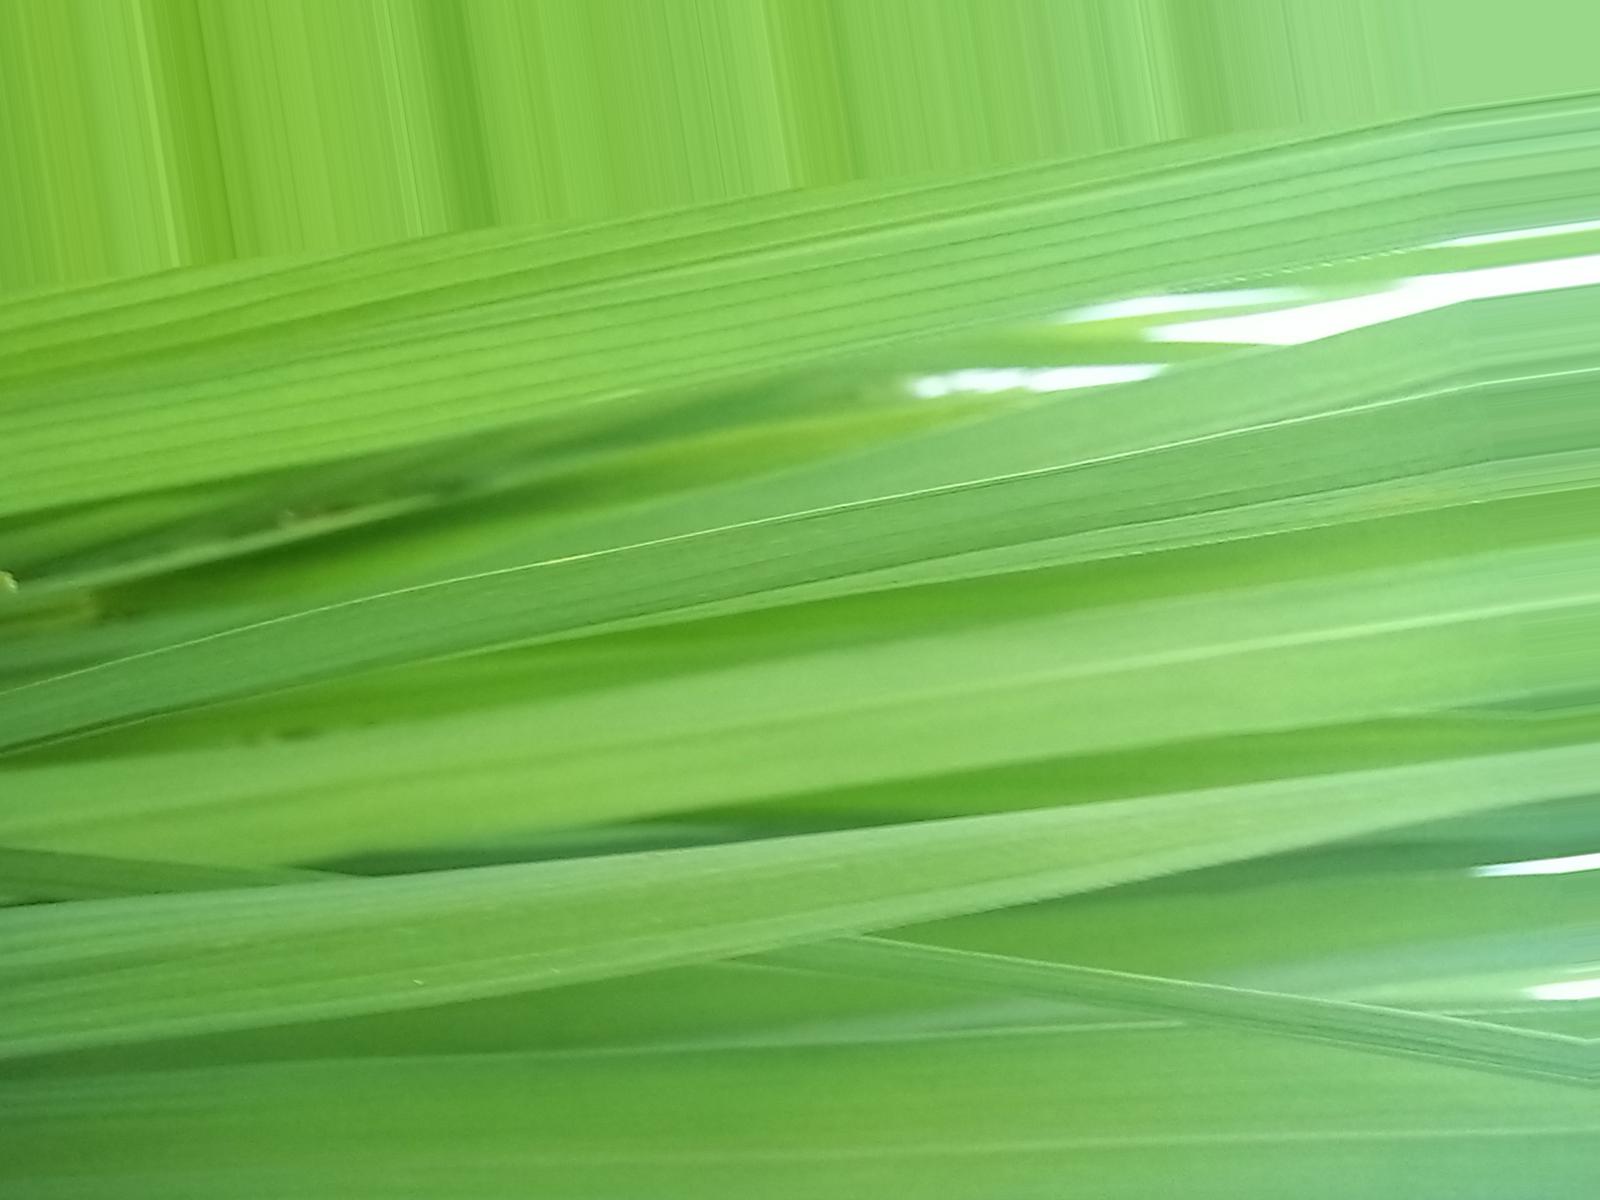
Nhãn: Healthy